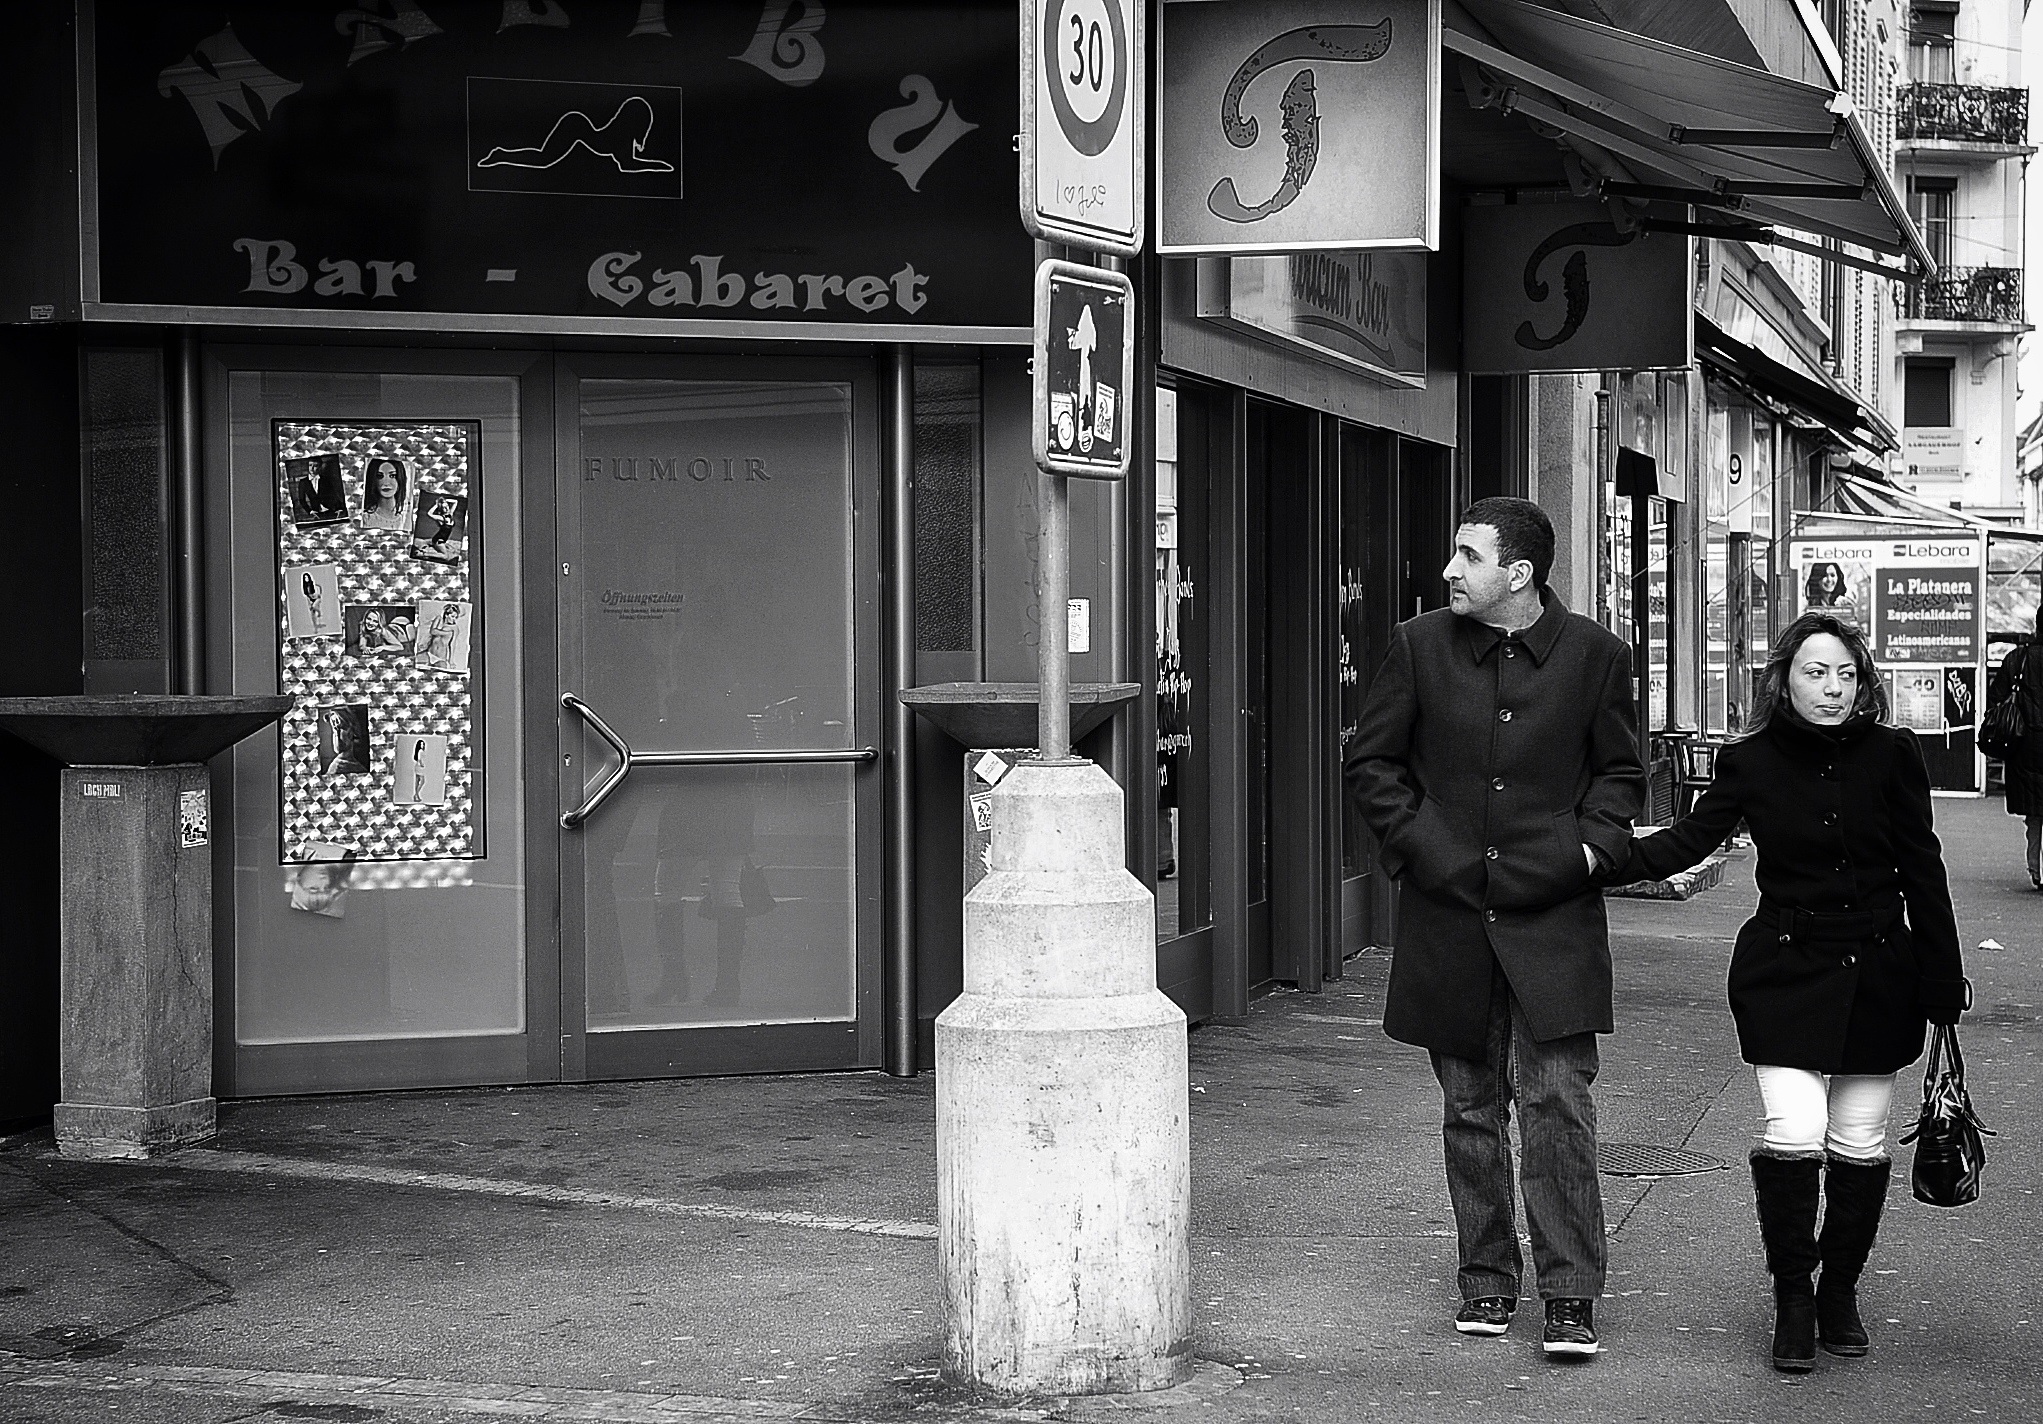
winter, black and white, people, road, white, street, photography, color, black, monochrome, streetphotography, bw, candid, malibu, infrastructure, swiss, photograph, snapshot, schweiz, zurich, streetphoto, faces, thomas8047, 175528, langstrasse, urbanarte, zurichstreet, nikond300s, zwitzerland, urban area, monochrome photography, film noir